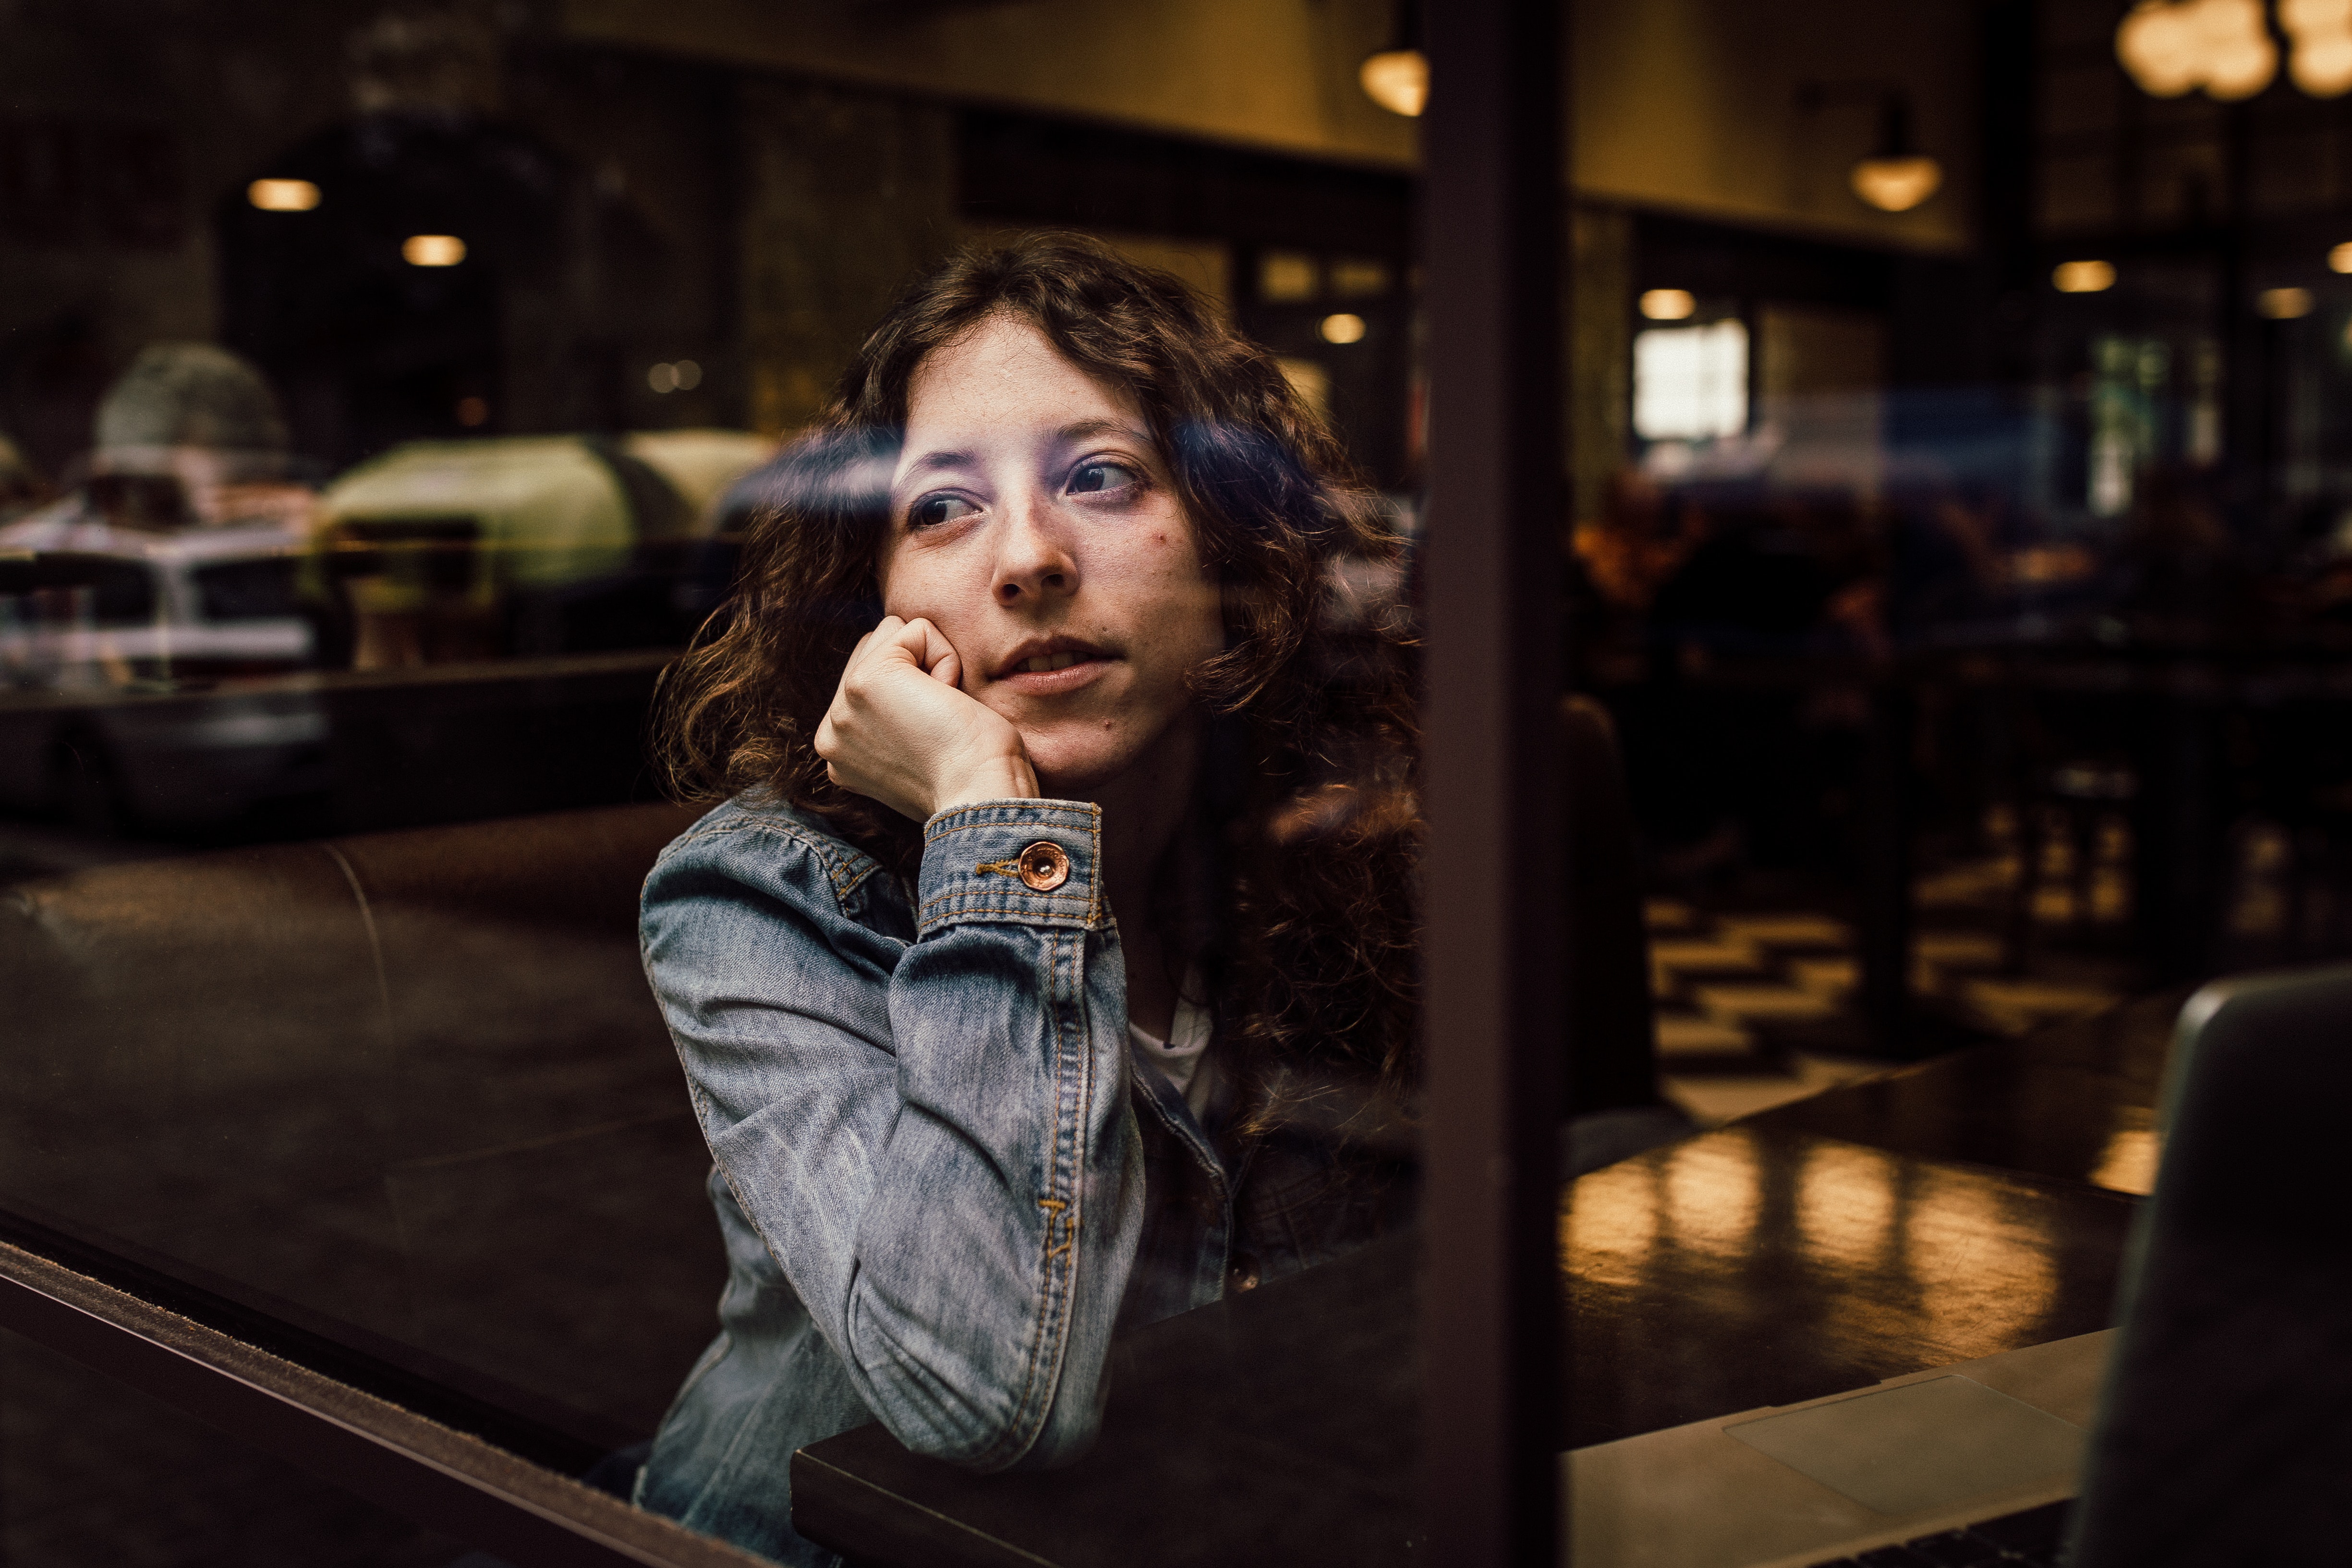
face, head, snapshot, eye, human, night, street, photography, reflection, brown hair, sitting, city, window, road, flash photography, restaurant